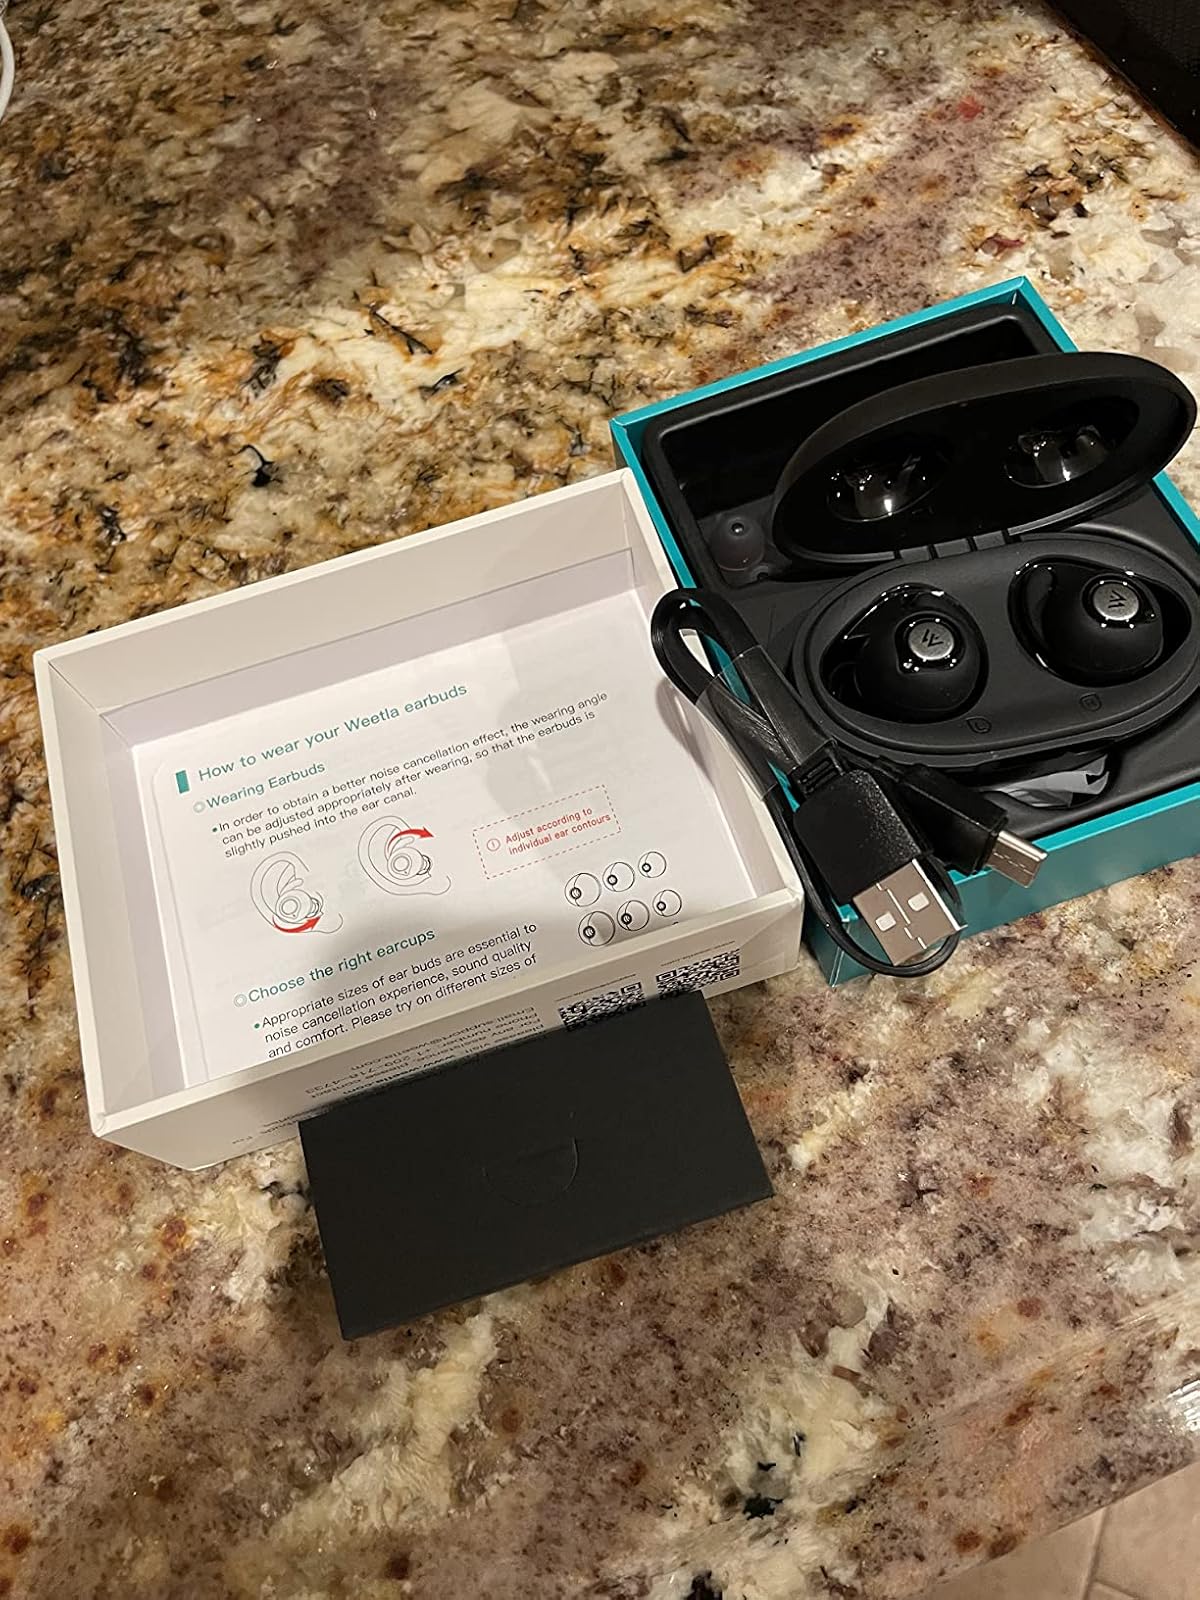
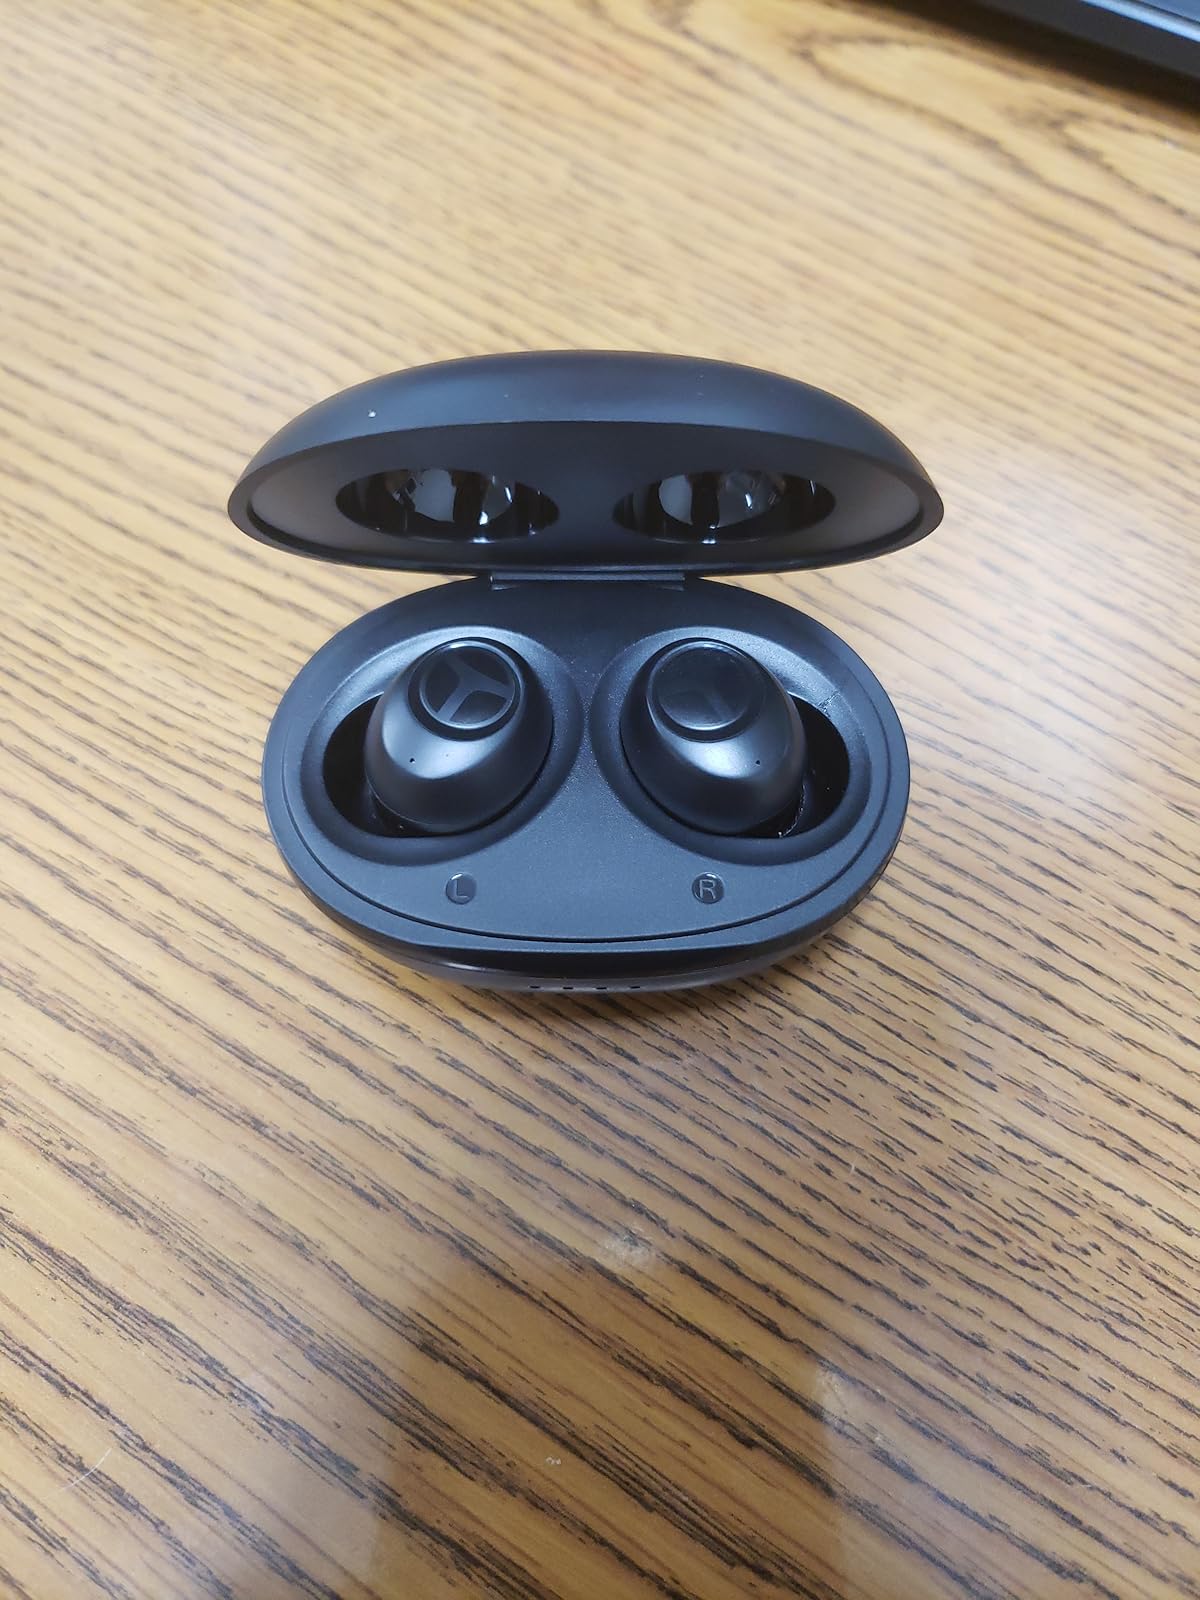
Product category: earbuds
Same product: no